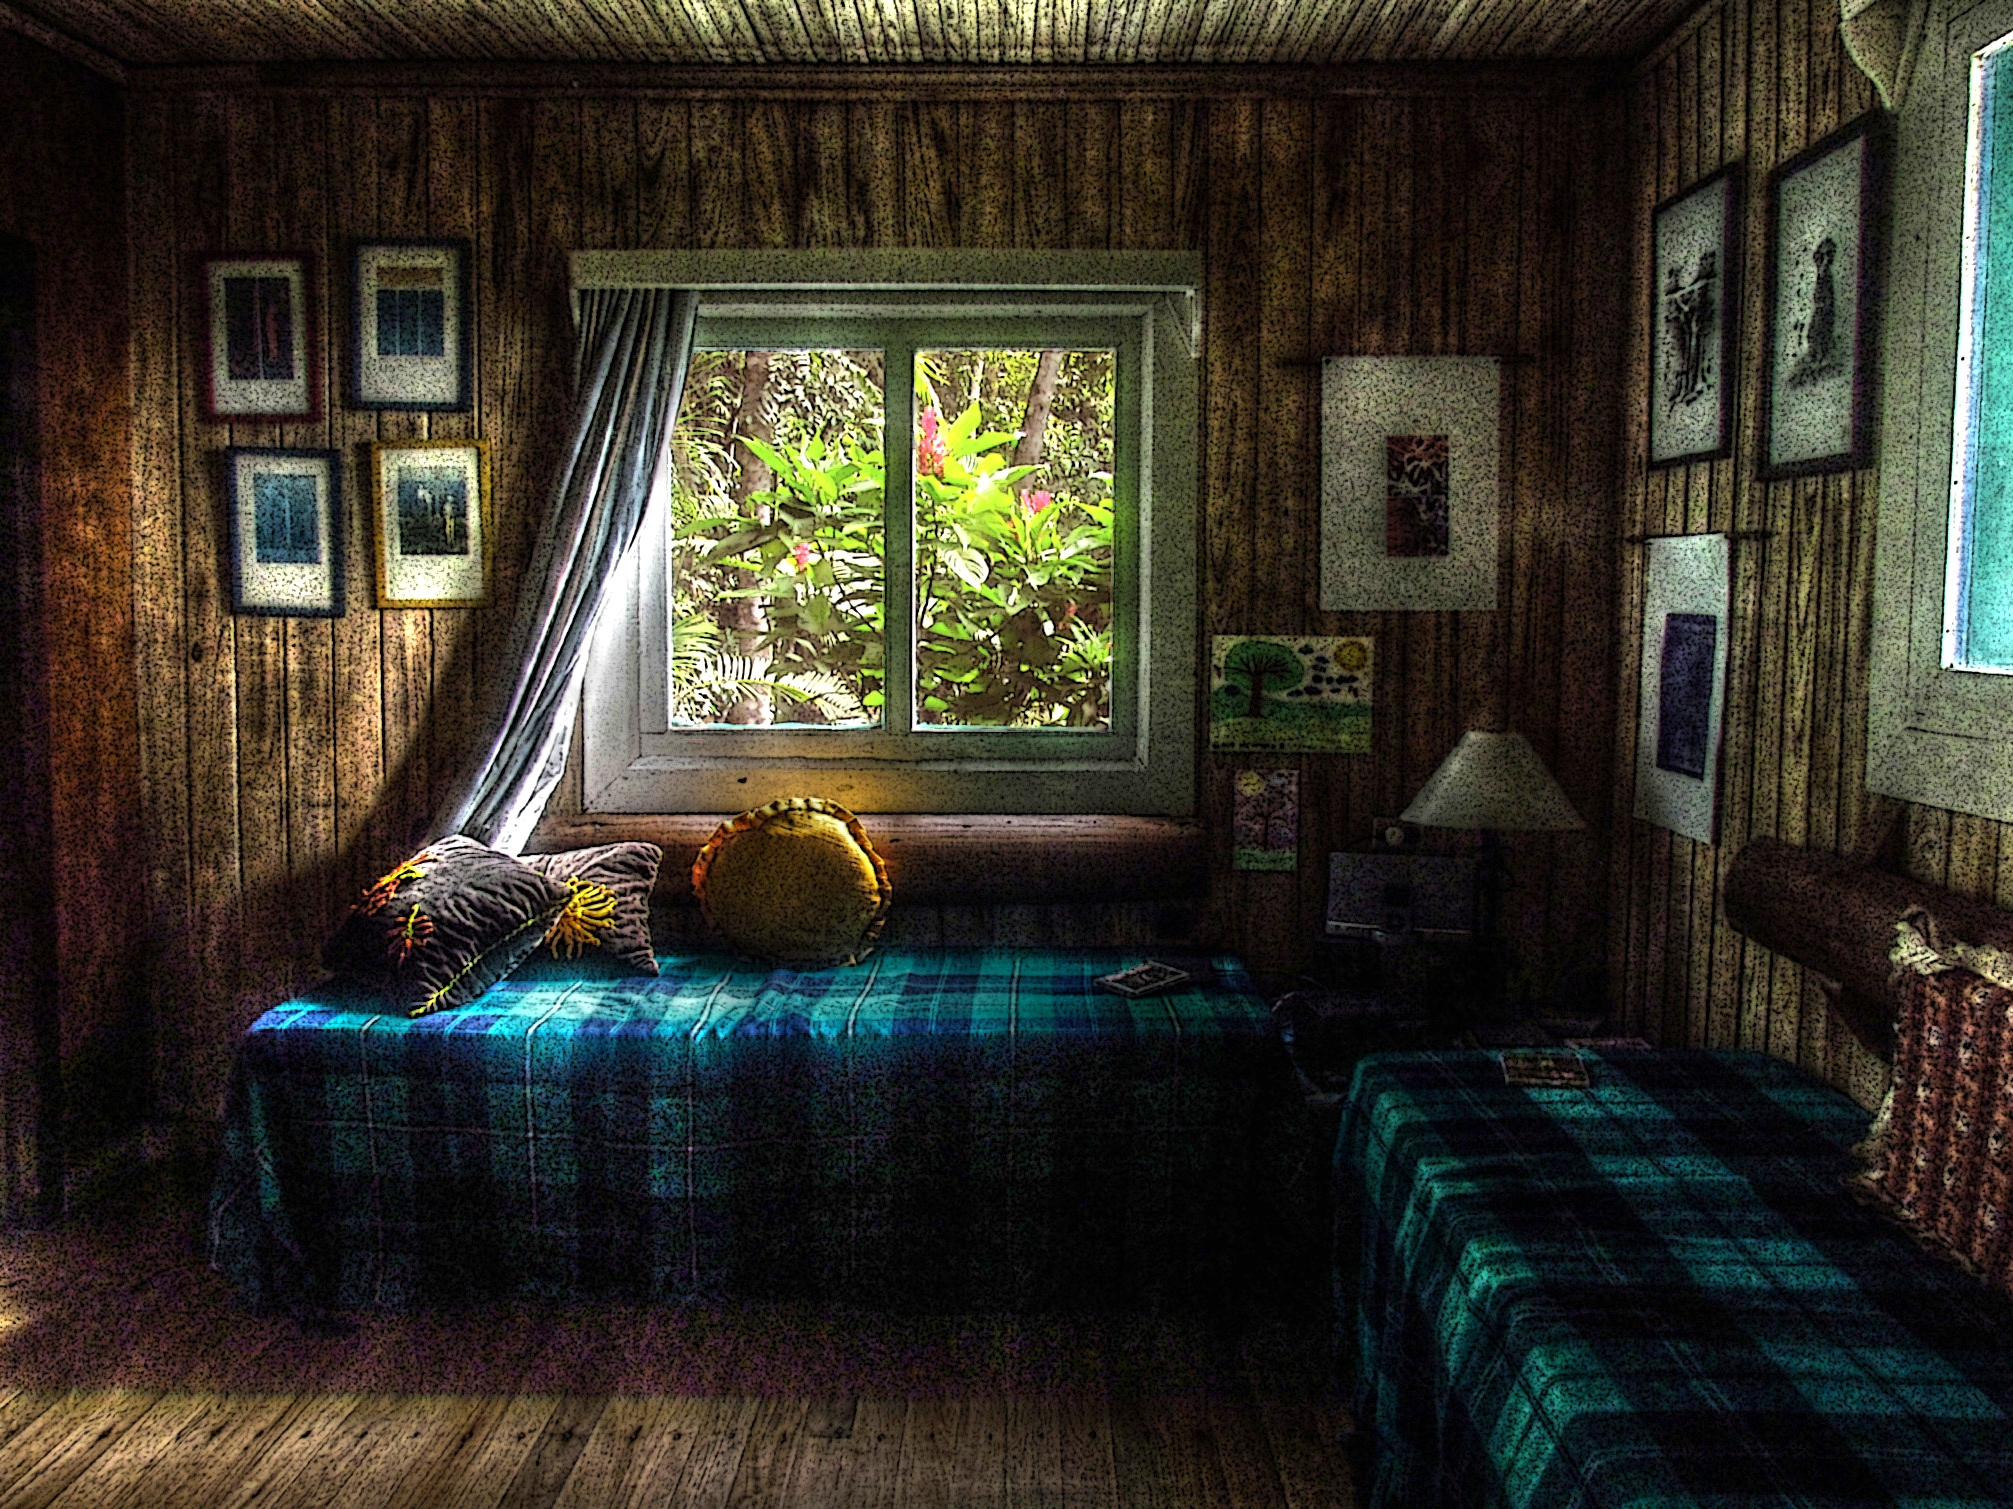
farm, old, country, house, nature, room, green, light, tree, interior design, building, lighting, furniture, window, architecture, home, couch, chair, floor, table, ceiling, screenshot, city